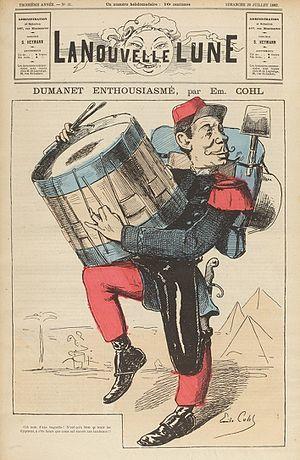
""Dumanet enthousiasmé""."
Dumanet est un personnage comique imaginaire.